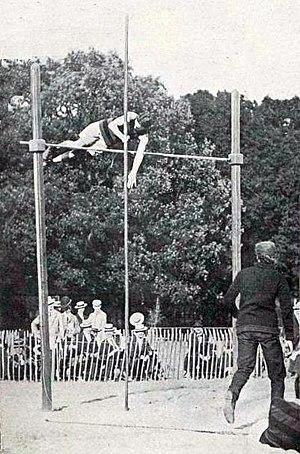
Irving Baxter, champion olympique de saut à la perche en 1900 (3m30).
Le saut à la perche est une épreuve d'athlétisme faisant partie des sauts. Elle consiste, après avoir effectué une course d'élan d'une cinquantaine de mètres, à s'aider d'une perche souple pour franchir sans la faire tomber une barre horizontale placée à plusieurs mètres de hauteur. C'est la huitième épreuve du décathlon.
Irving Baxter était un athlète américain d'origine sioux.